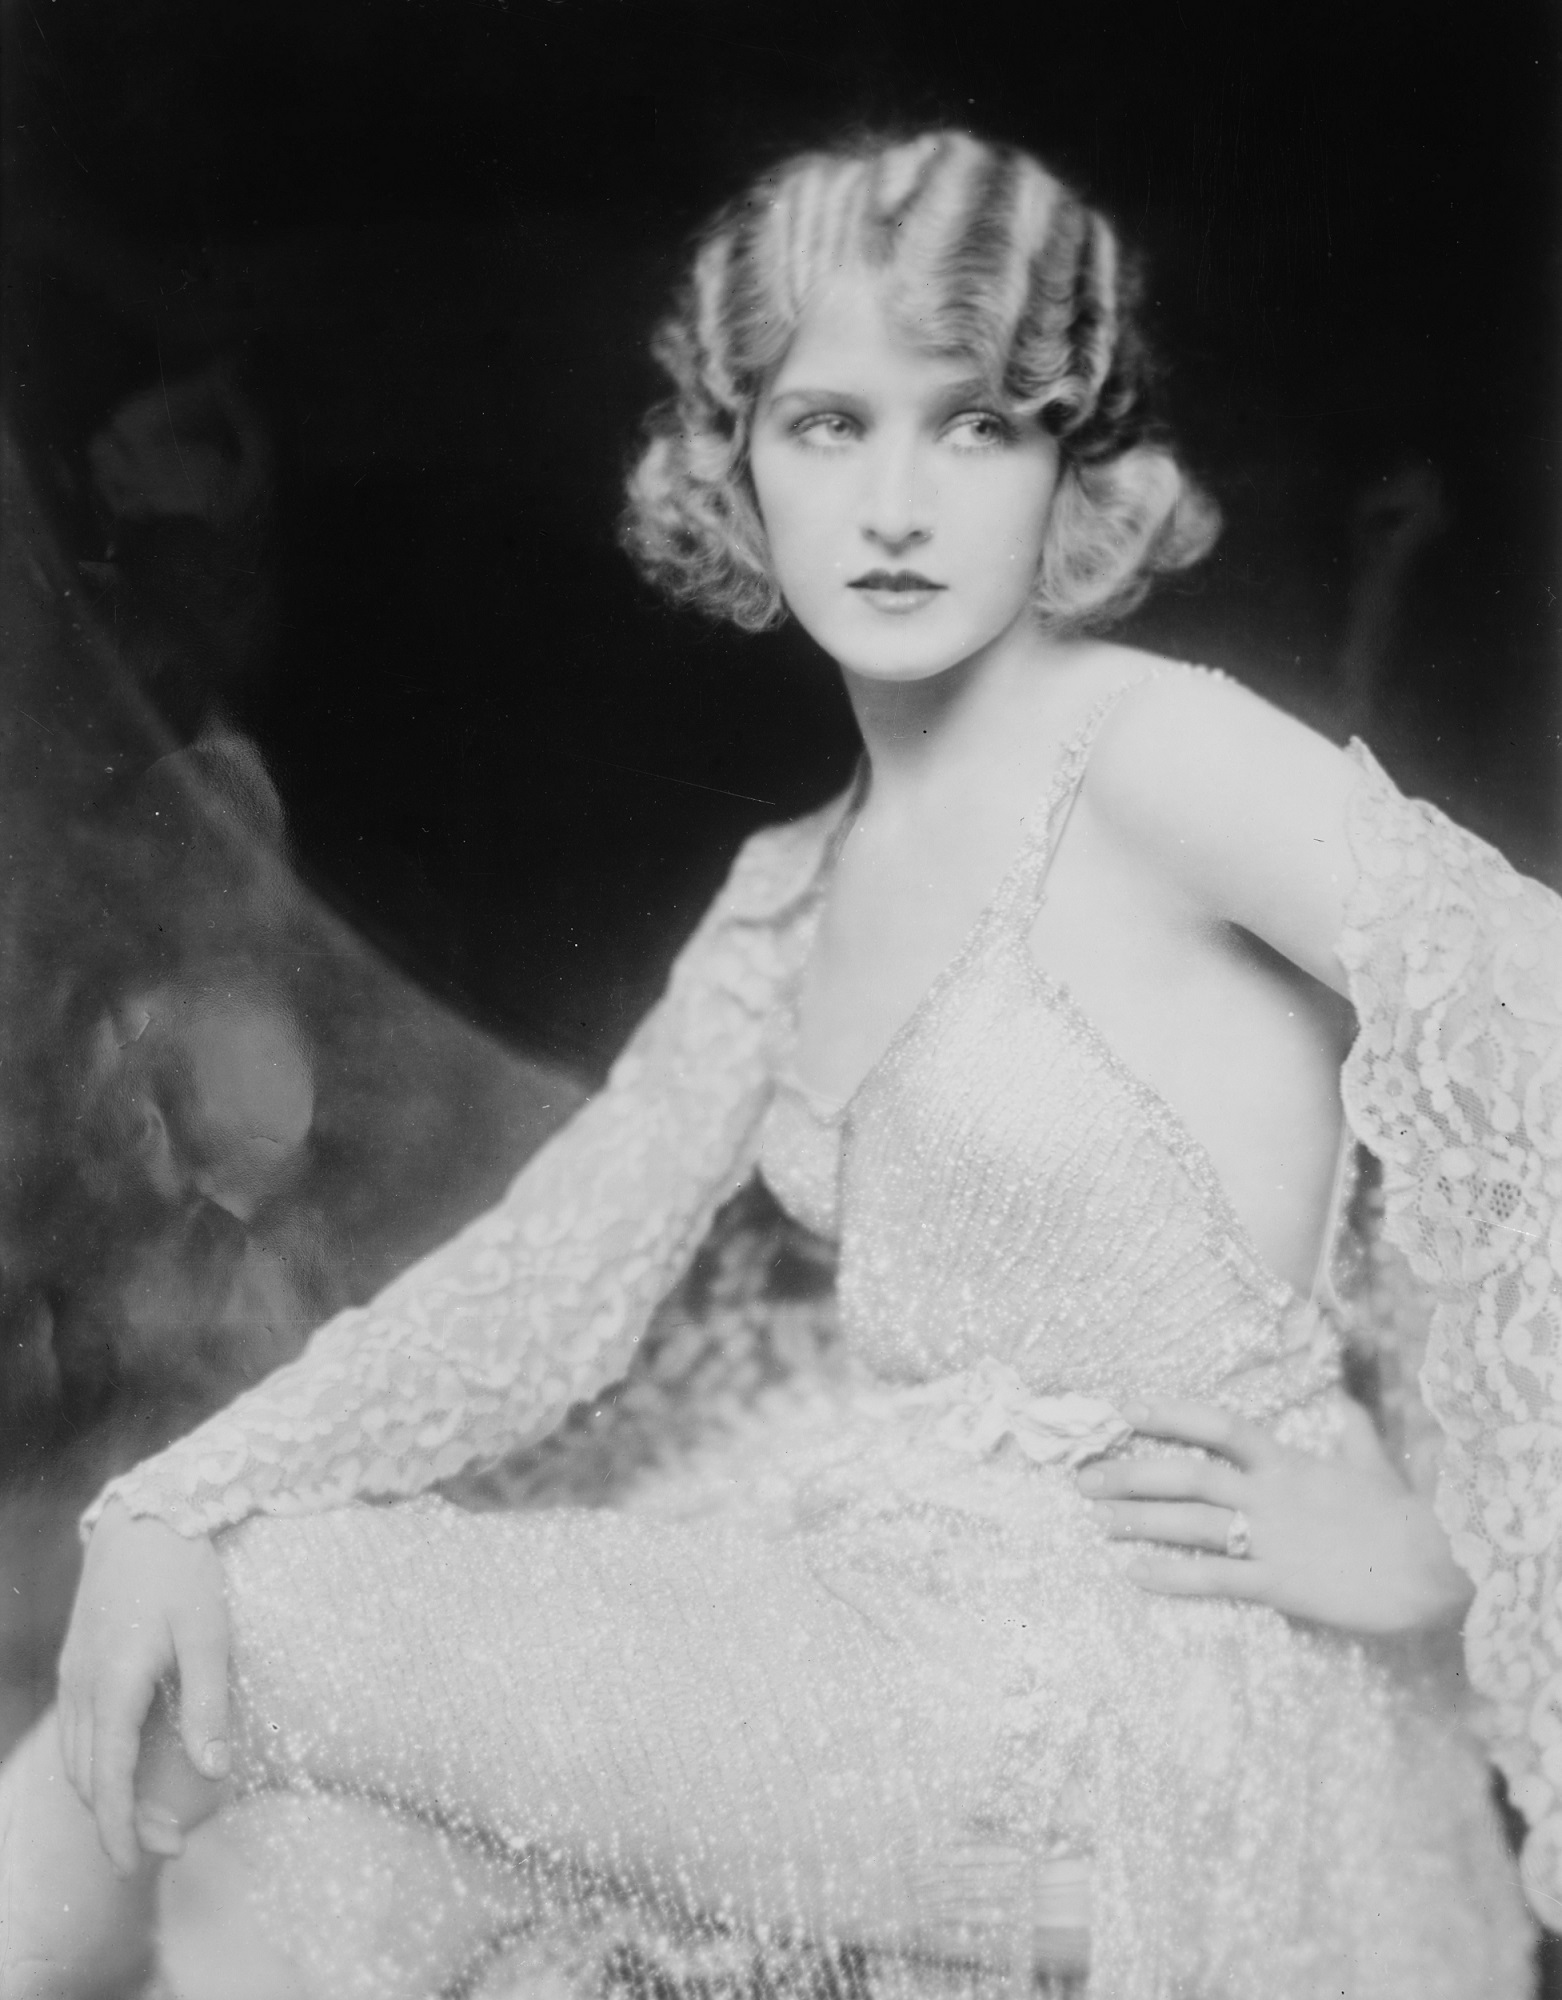
person, black and white, woman, white, photography, vintage, singer, portrait, model, fashion, monochrome, lady, wedding dress, bride, dancer, stage, dress, photograph, beauty, cinema, films, gown, movies, actress, 20s, photo shoot, monochrome photography, art model, supermodel, bridal clothing, motion picture, talkies, mary eaton, 10s, ziegfeld follies